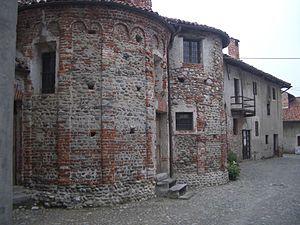
Carpignano Sesia est une commune italienne de la province de Novare dans la région du Piémont en Italie.